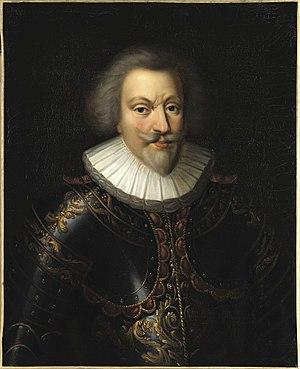
copie d'après un original jadis dans la collection de mademoiselle de Montpensier au château d'Eu
Il s'agit des comtes de Bar-le-Duc et non de Bar-sur-Aube ou de Bar-sur-Seine.
François II, duc de Lorraine et de Bar, né à Nancy le 27 février 1572, mort le 14 octobre 1632, est le troisième fils du duc Charles III et de Claude de France.
Le duché de Lorraine est né du partage de la Lotharingie en 959 par le duc Brunon de Cologne. Celui-ci confia la partie méridionale du duché au vice-duc Frédéric de Bar qui prit le titre de duc de Haute-Lotharingie en 977. Au fil du temps, cette entité politique deviendra le duché de Lorraine, mentionné comme tel dès 1067, qui perdurera jusqu'en 1766, date de l'annexion par la France.